List of roller coaster elements

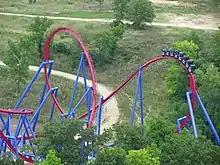
A pretzel knot on Banshee

A Norwegian loop is an element made out of two elements: a dive loop, then an Immelmann; forming an inversion that looks like two side by side loops. This element is similar to the flying coasters pretzel loop, except that the train goes through a twist when entering and exiting the loop. It may also been seen as a normal loop entered from the top. It was first introduced on Speed Monster in TusenFryd, Norway (hence why it is called a "Norwegian" Loop). Other examples of a Norwegian Loop can be found on Hersheypark's roller coaster Fahrenheit and Helix at Liseberg.